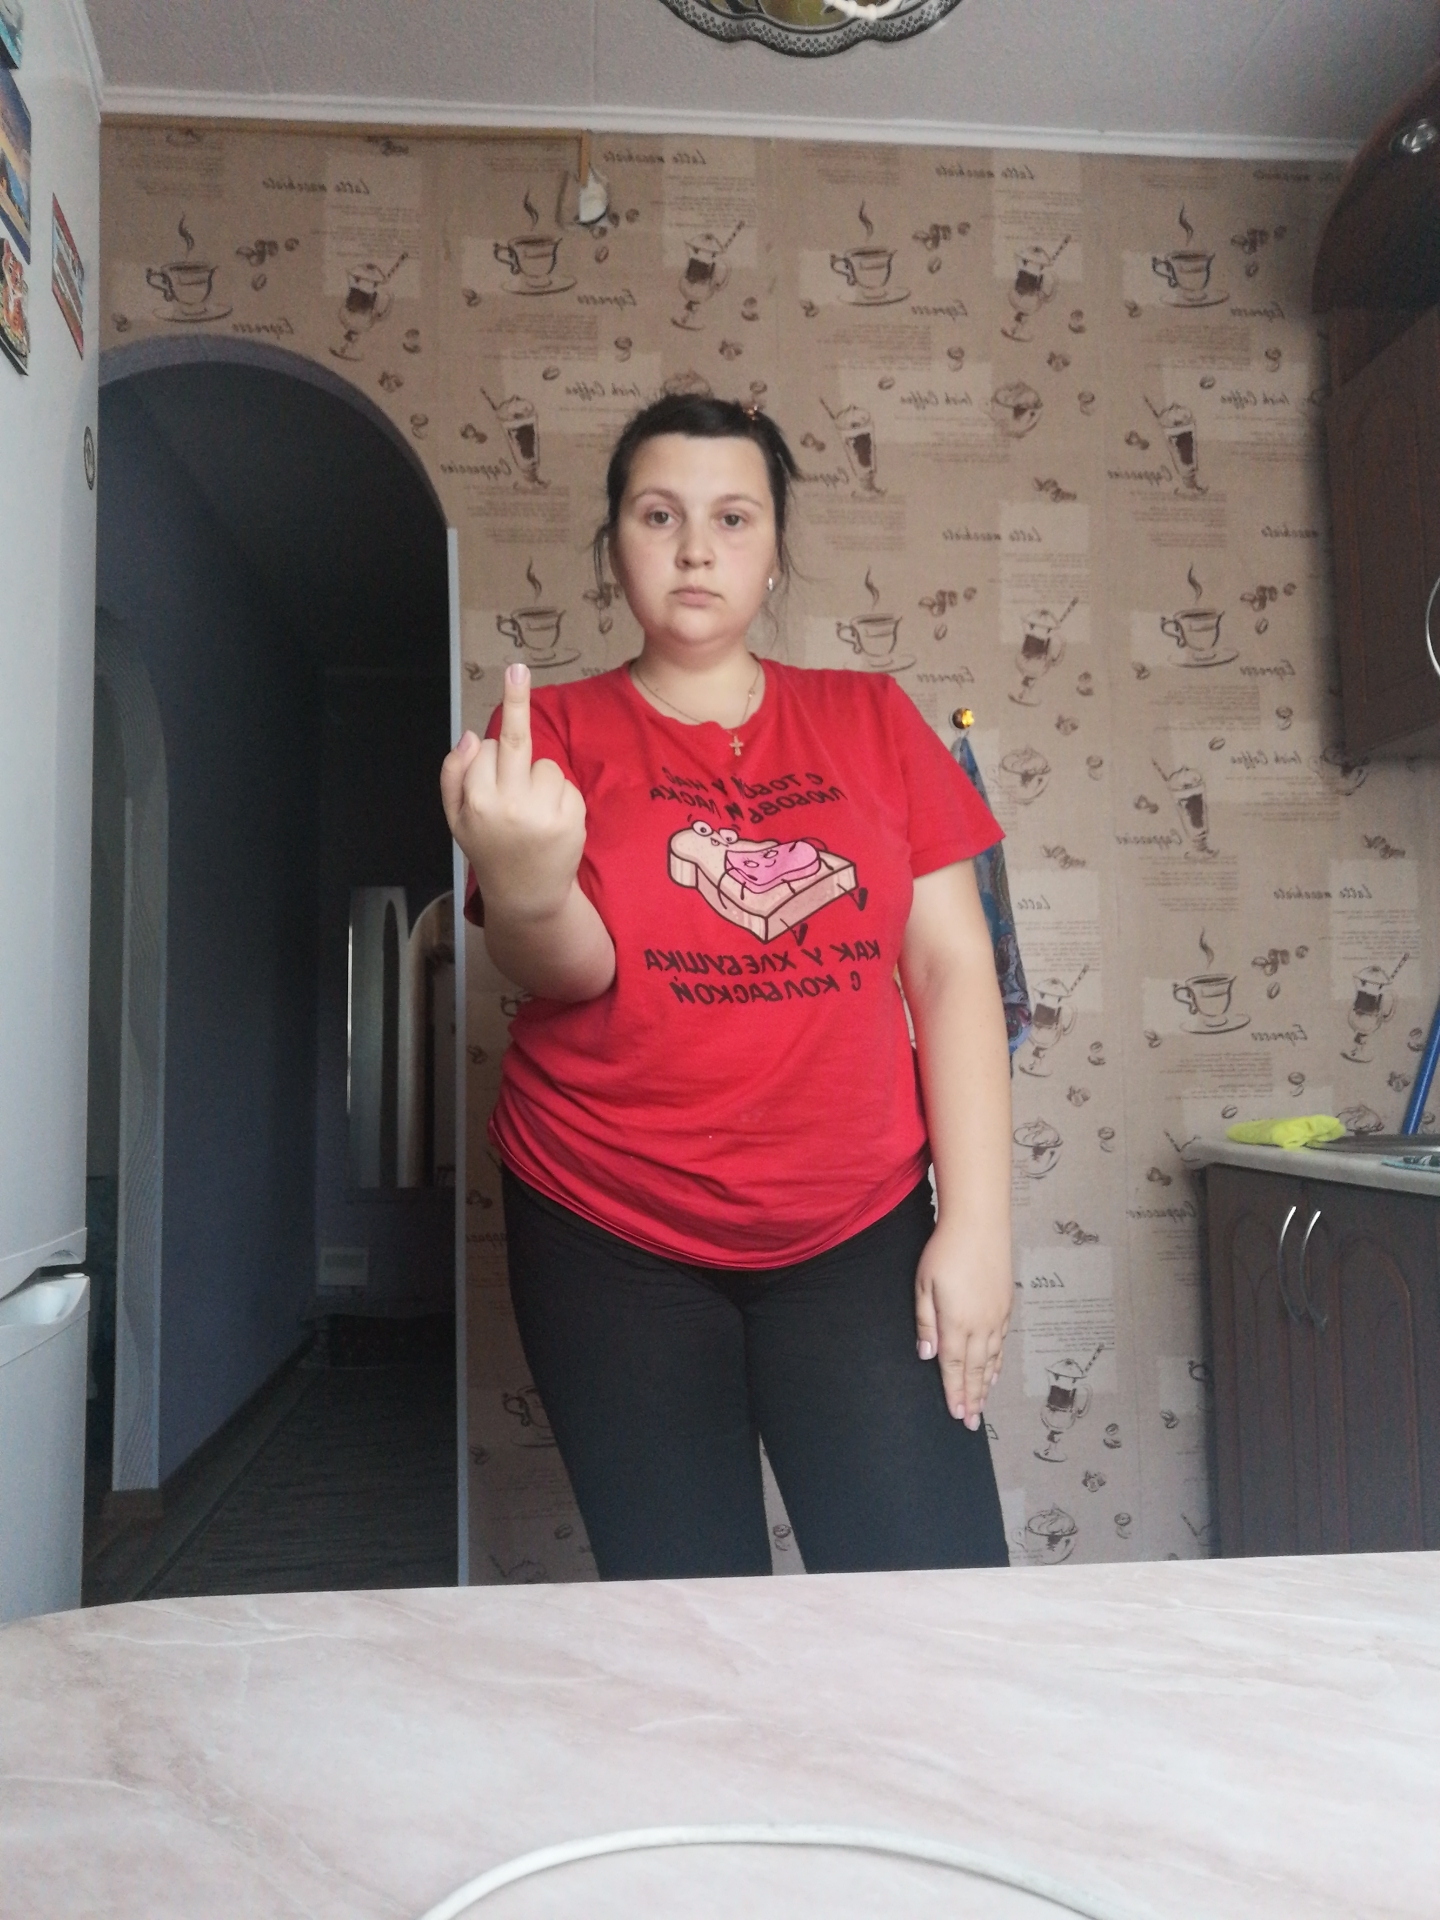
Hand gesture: middle_finger